Taxi livery

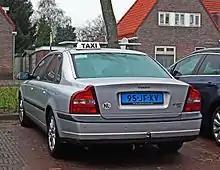
Volvo S80 D5 taxi in the Netherlands

In Ireland, taxis do not have a specific colour regulation and can be any colour, as long as they have a roof sign with the word "TAXI" or "TACSAÍ" (Irish for "taxi"), the license number, and the county code (D=Dublin, SO=Sligo, G=Galway, W=Waterford. The vehicle also needs to have a green and blue "TAXI" or "TACSAÍ" sign on both front doors in a specific design.